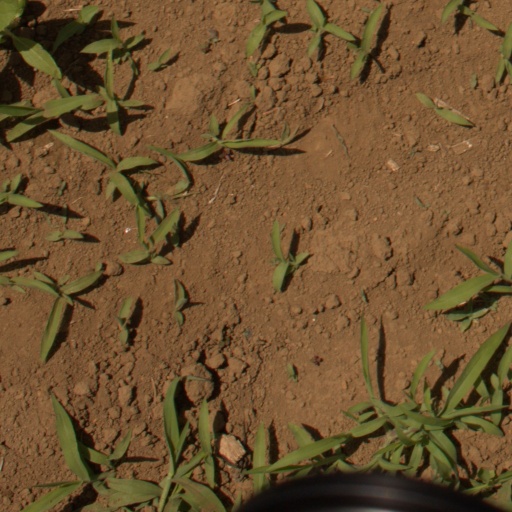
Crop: Jerusalem artichoke